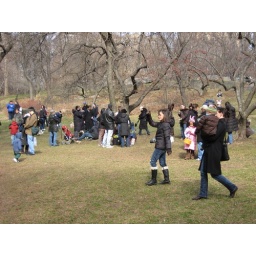
Especially the cute little girl in the bunny ears.